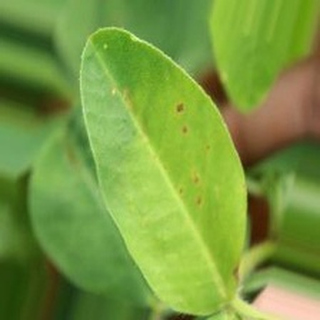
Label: groundnut_early_leaf_spot